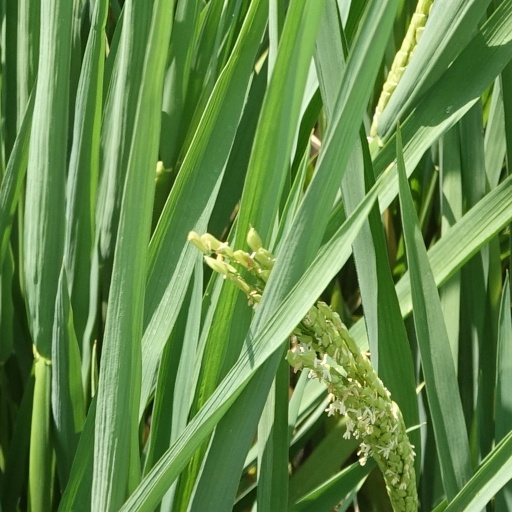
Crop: rice